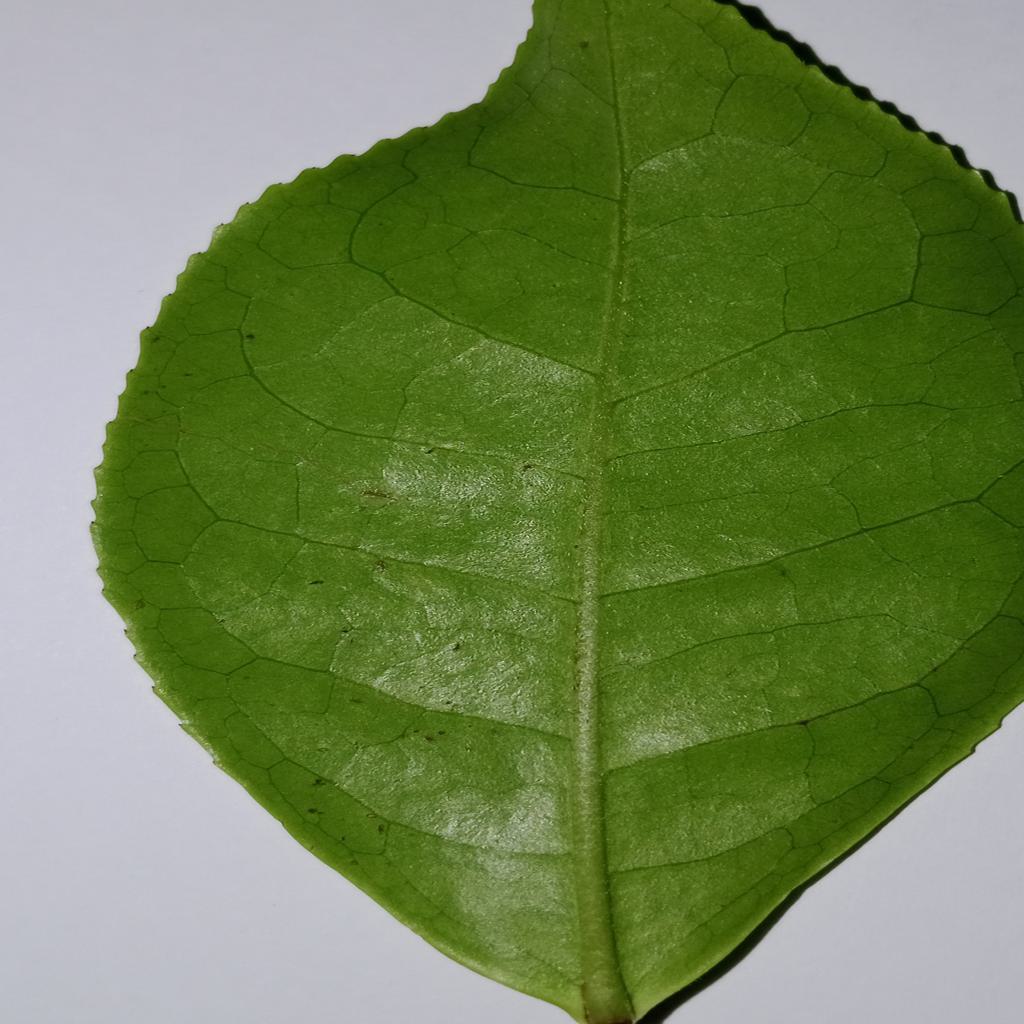
Label: Healthy